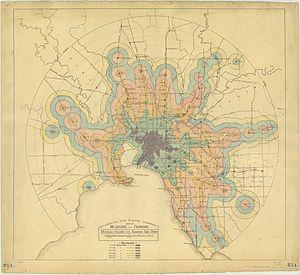
Une carte isochrone est une carte qui montre des aires délimitées par des courbes isochrones, spécialement dans le domaine des sciences et de l'aménagement urbain. Une courbe isochrone est définie comme une ligne reliant des points pour lesquels quelque chose se produit en même temps. Une telle carte est parfois simplement appelée isochrone. L'hydrologie et la gestion des transports utilisent ce genre de cartes pour représenter les zones où les temps de parcours sont identiques. Le terme est également utilisé en cardiologie pour désigner un outil de détection visuelle des anomalies en utilisant la distribution spatiale sur le corps